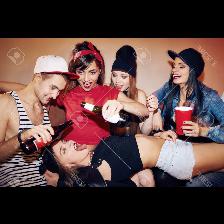
Label: Human